Álvaro d'Ors Pérez-Peix

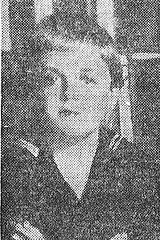
d'Ors, 1920s

D’Ors established his position among the best Spanish experts in Roman law following the 1953 publication of "Epigrafía jurídica". However, he became known nationally upon receiving Premio Nacional de Literatura in 1954, the award which acknowledged his "De la Guerra y de la Paz" essays. In the 1960s, he was already the top national Roman law scholar. He was awarded (1973), Cruz de Alfonso X el Sabio (1974) and Gran Cruz de San Raimundo de Peñafort (1997), and honorary degrees by the universities of Toulouse (1972), Coimbra (1983) and La Sapienza (1996). D'Ors also was awarded honors by the University of Navarre, and Navarrese self-government. However, since the 1980s, he complained about having been increasingly isolated as a result of “revanchismo político.”